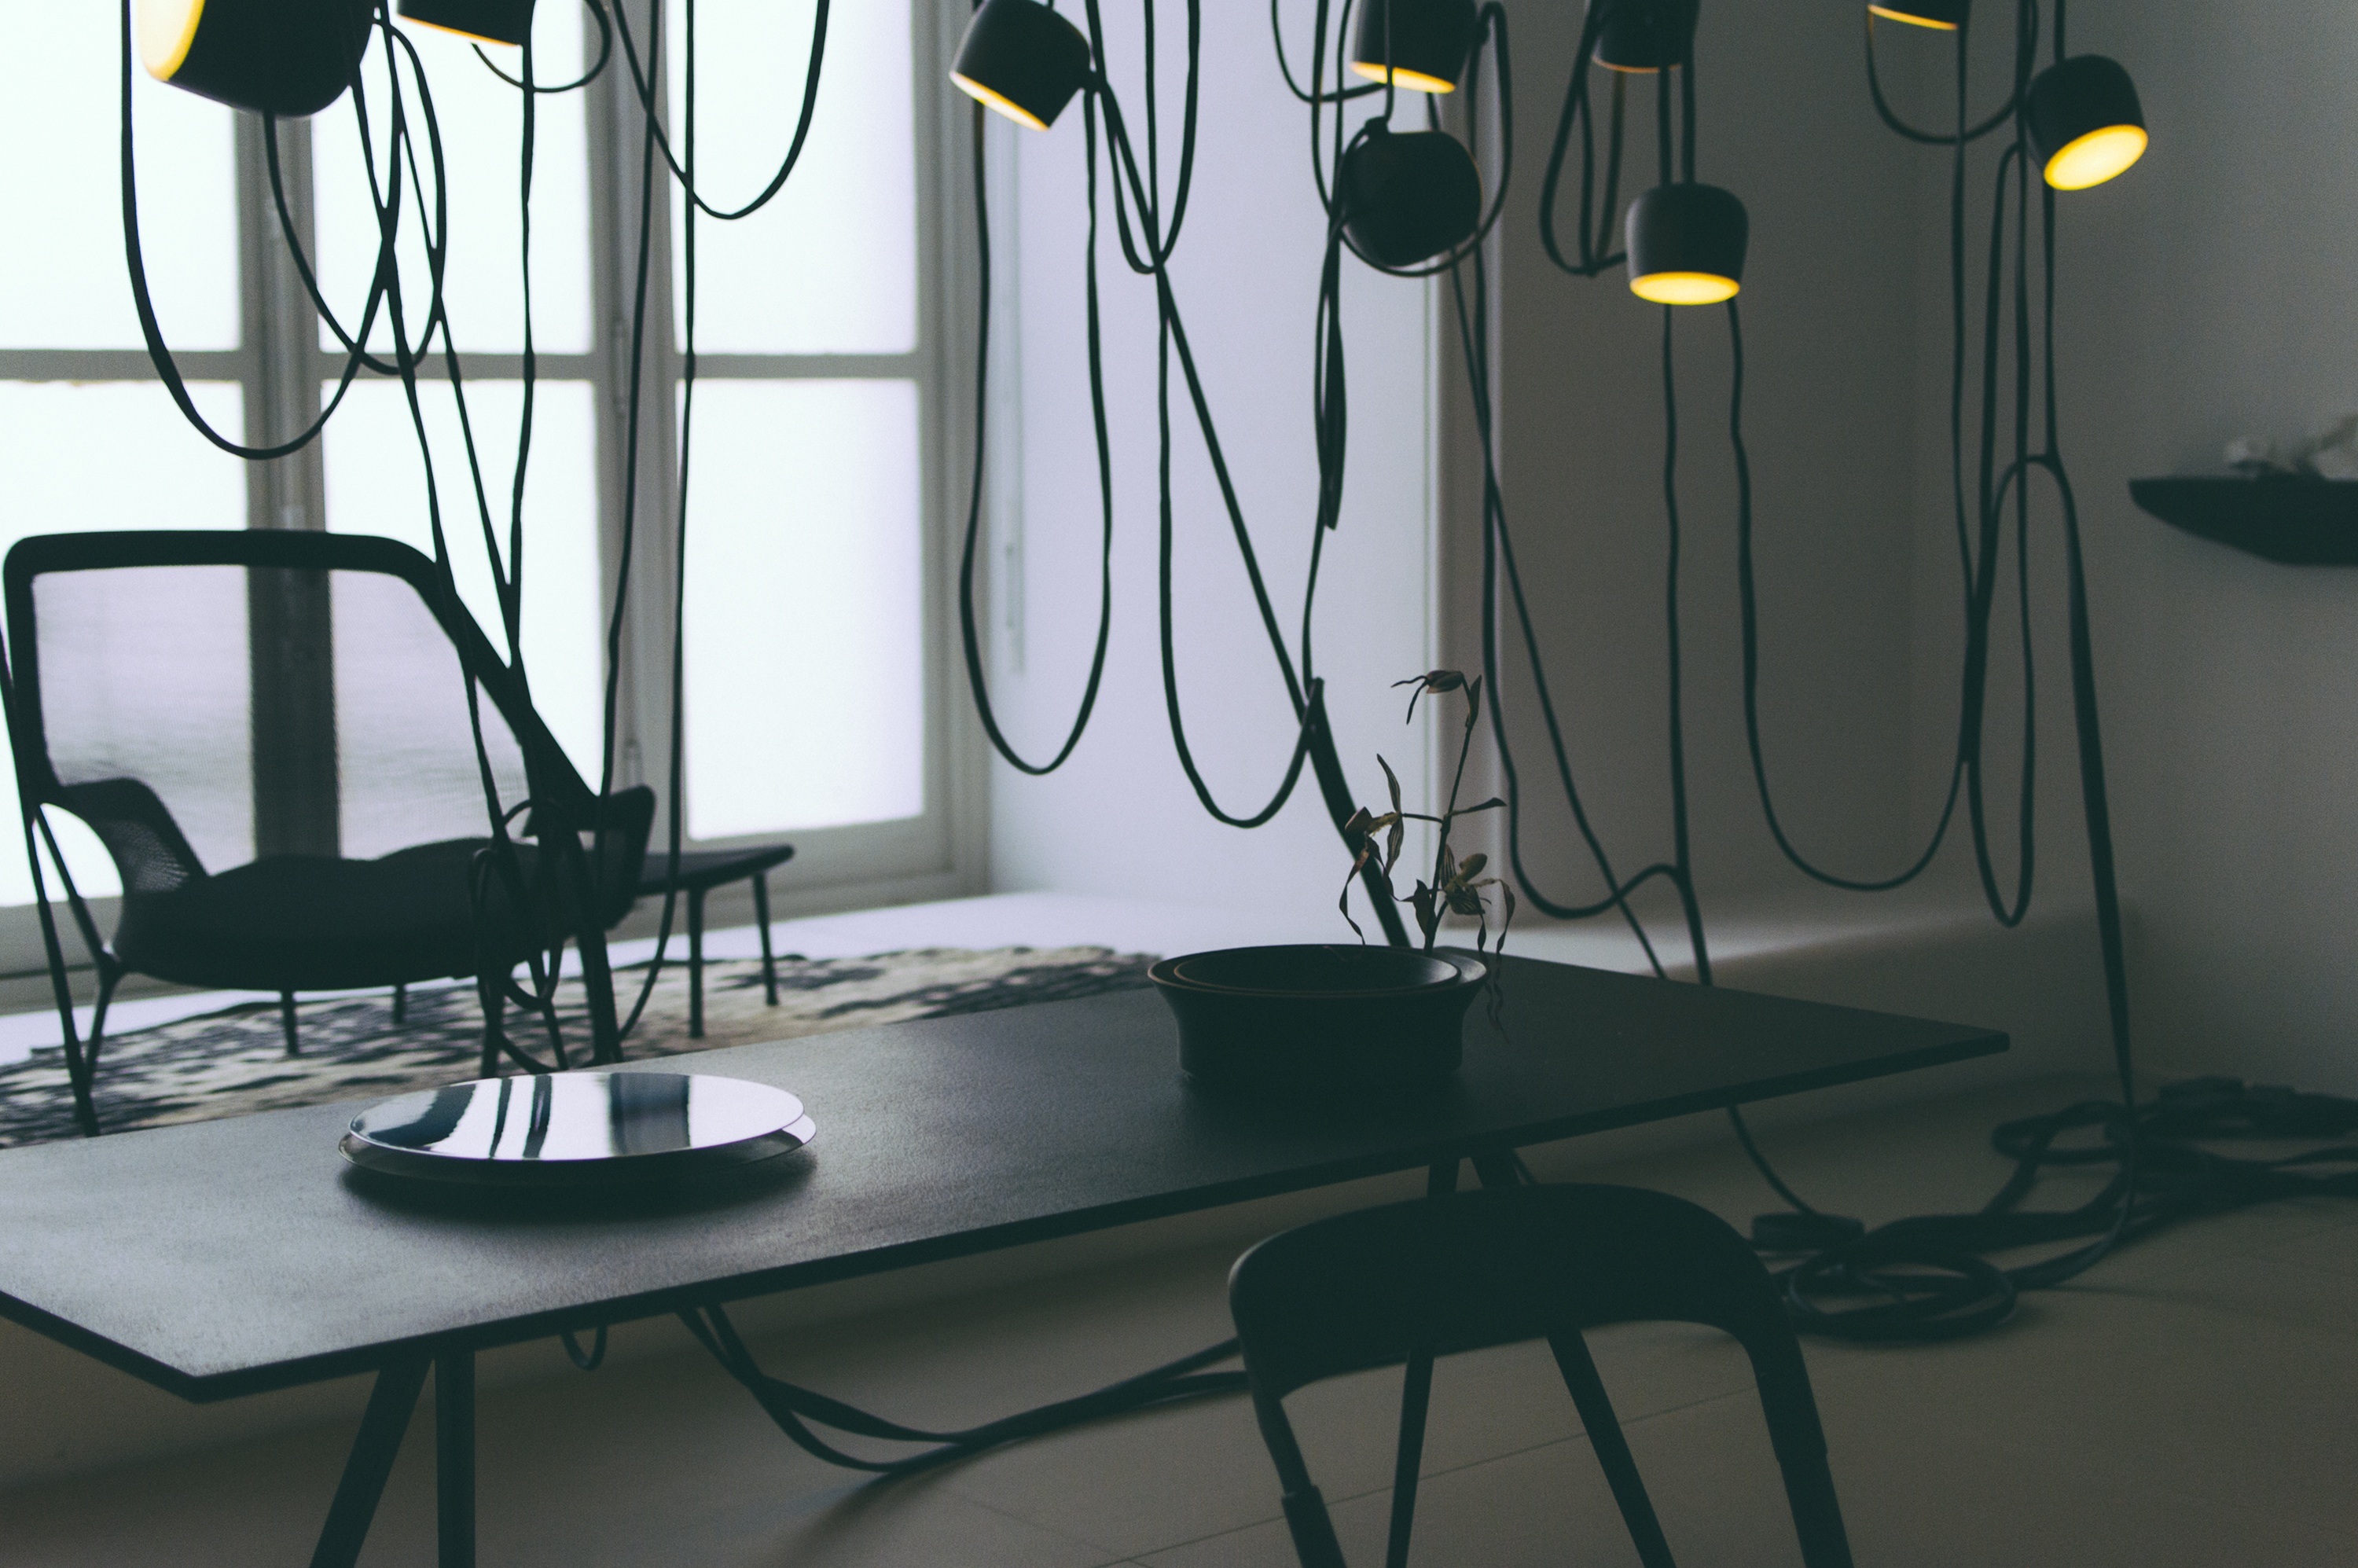
desk, table, office, furniture, room, lighting, decor, interior design, chairs, lights, design, dining room